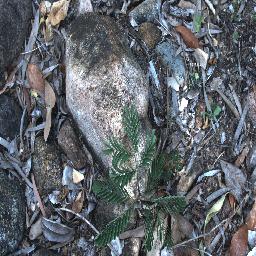
Label: negative